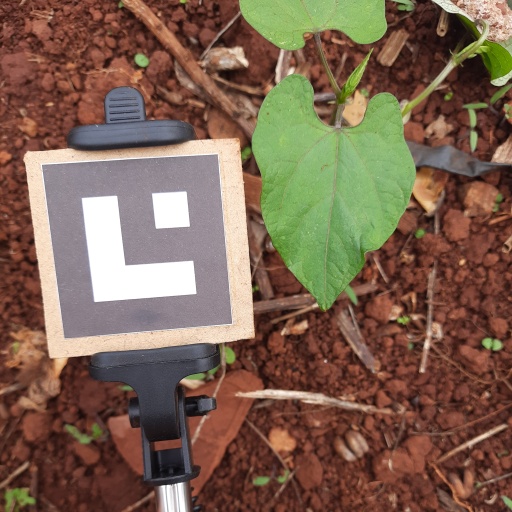
Observations: wavy surface, no eating holes, under shade